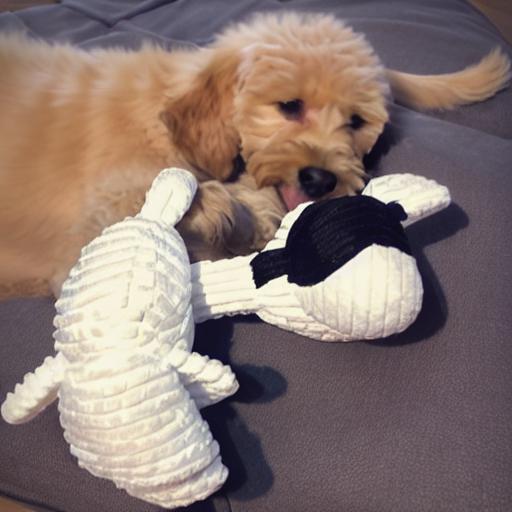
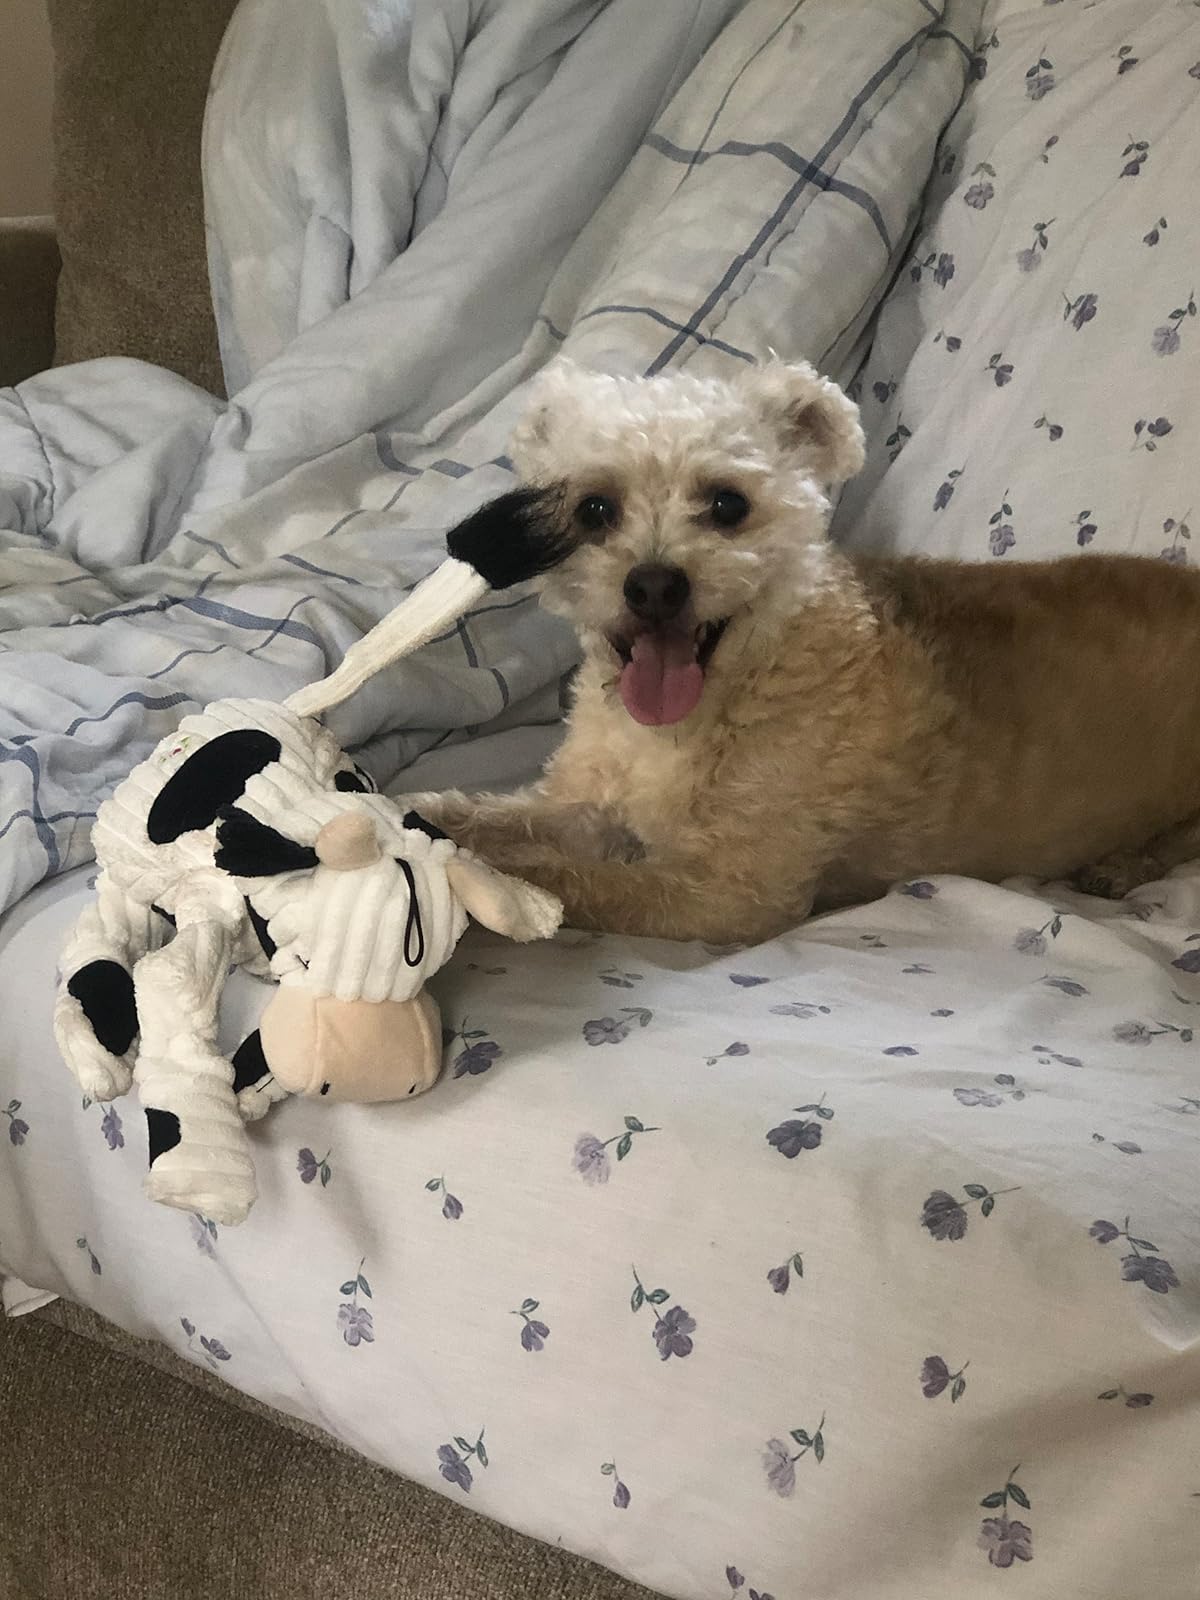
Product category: items_toy
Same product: no